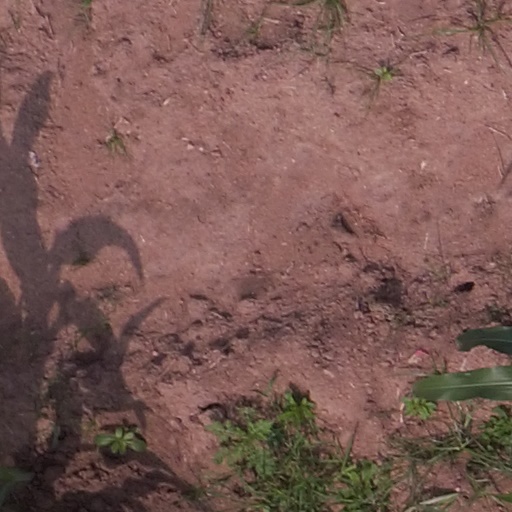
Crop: maize; corn